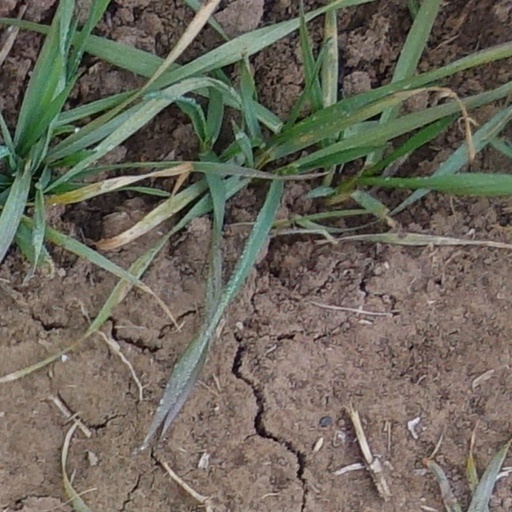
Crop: wheat